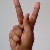
The image shows a hand gesture representing the letter 'K' in Indian Sign Language.